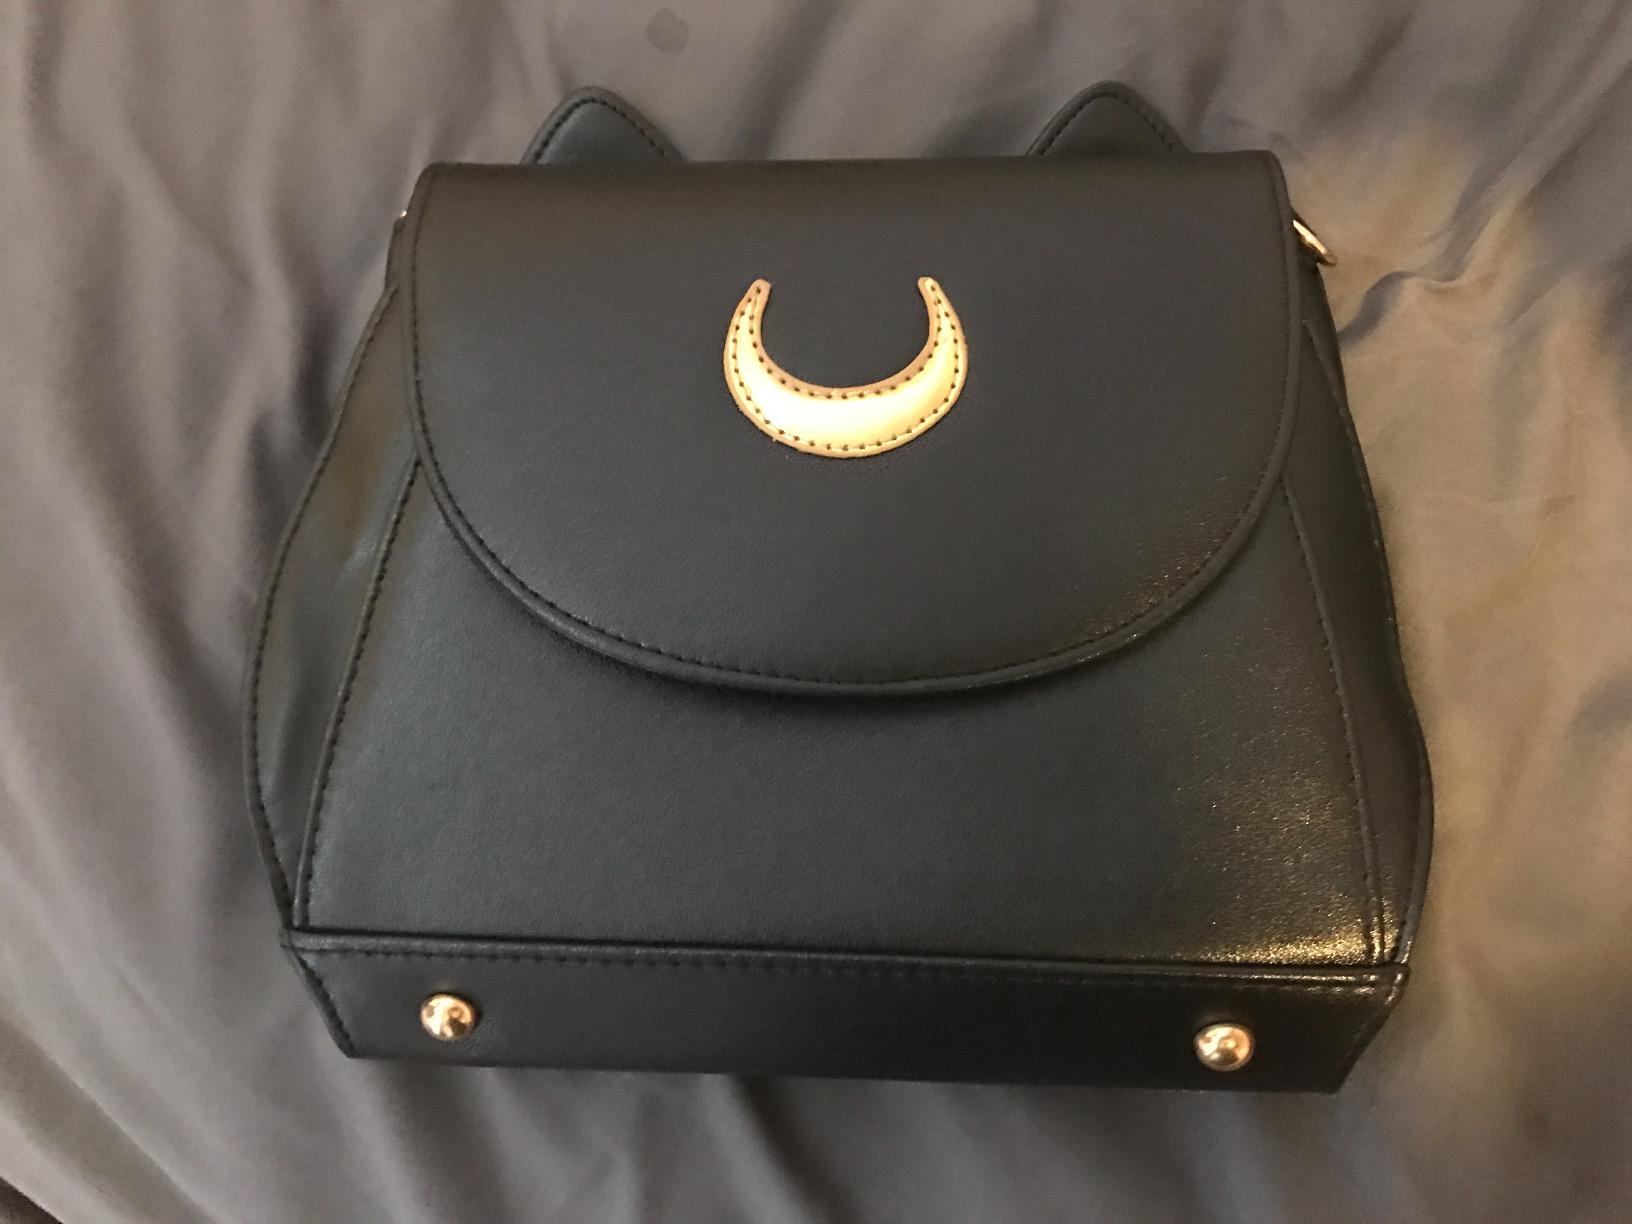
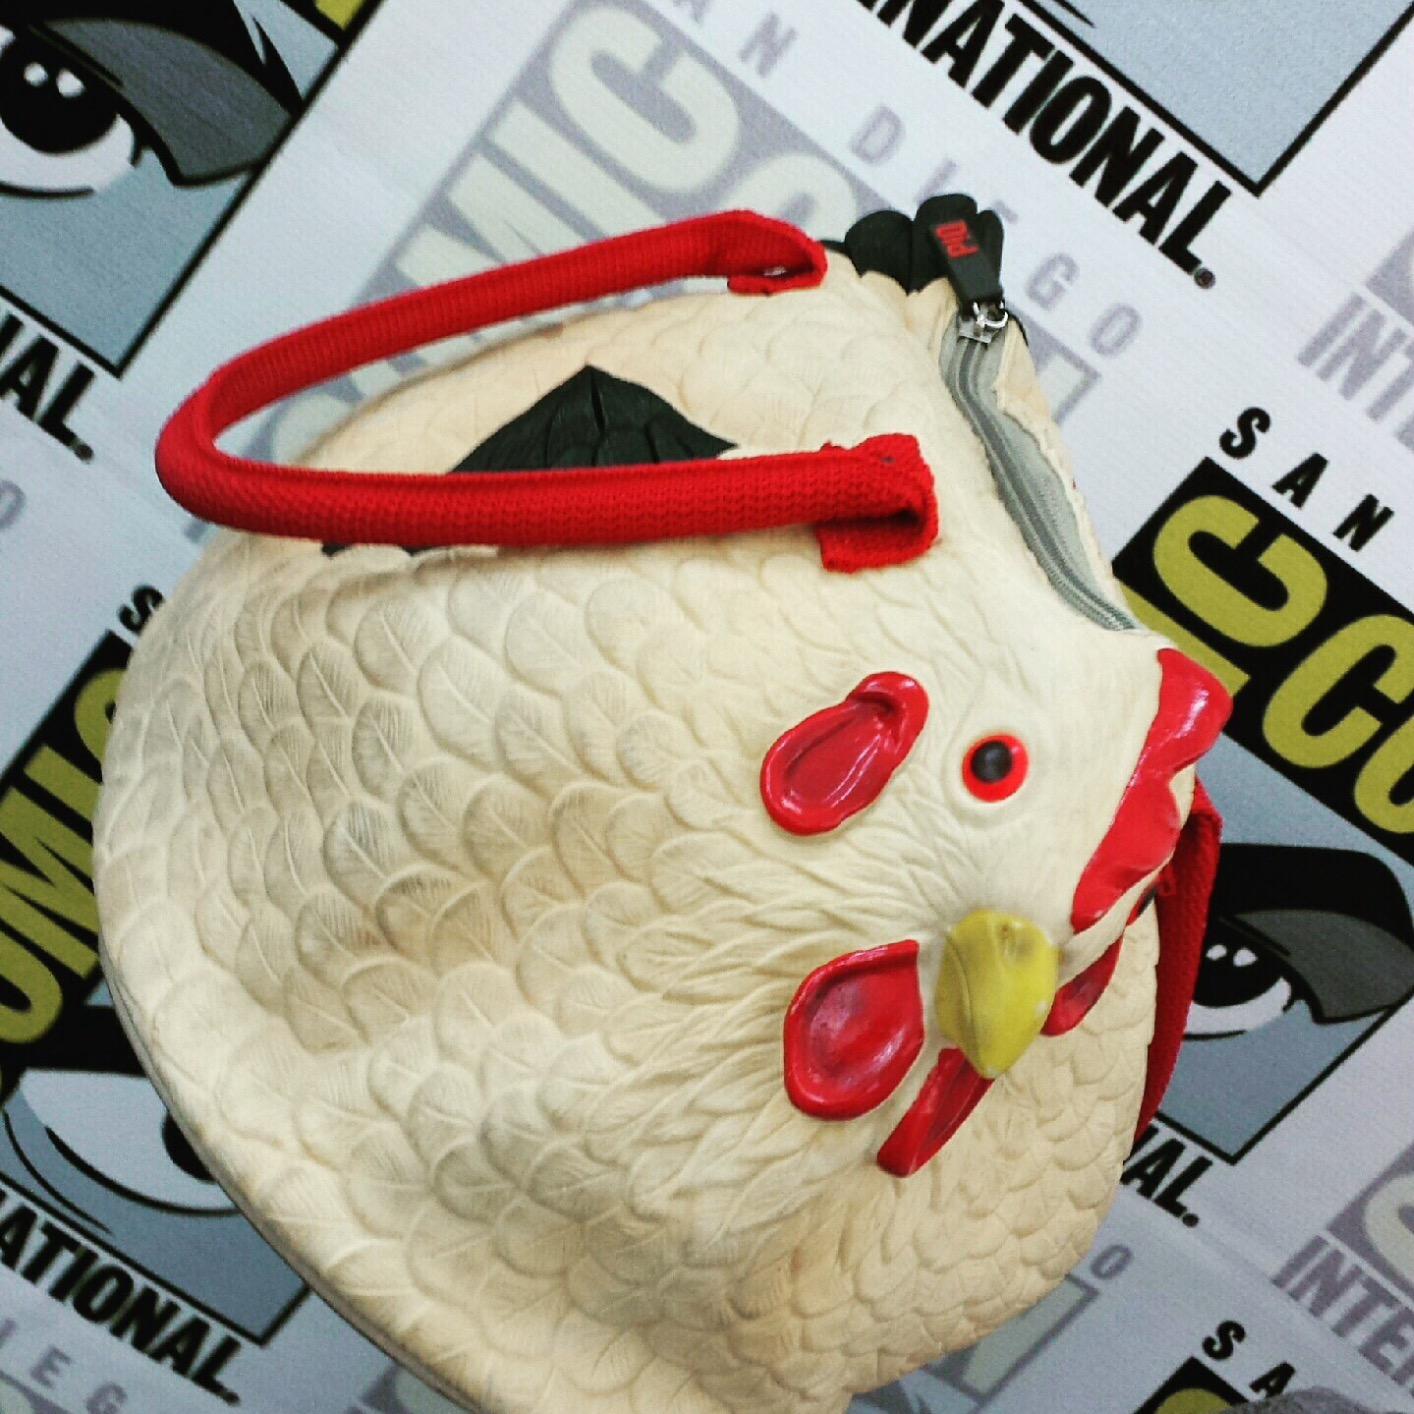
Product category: accessories_handbag
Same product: no